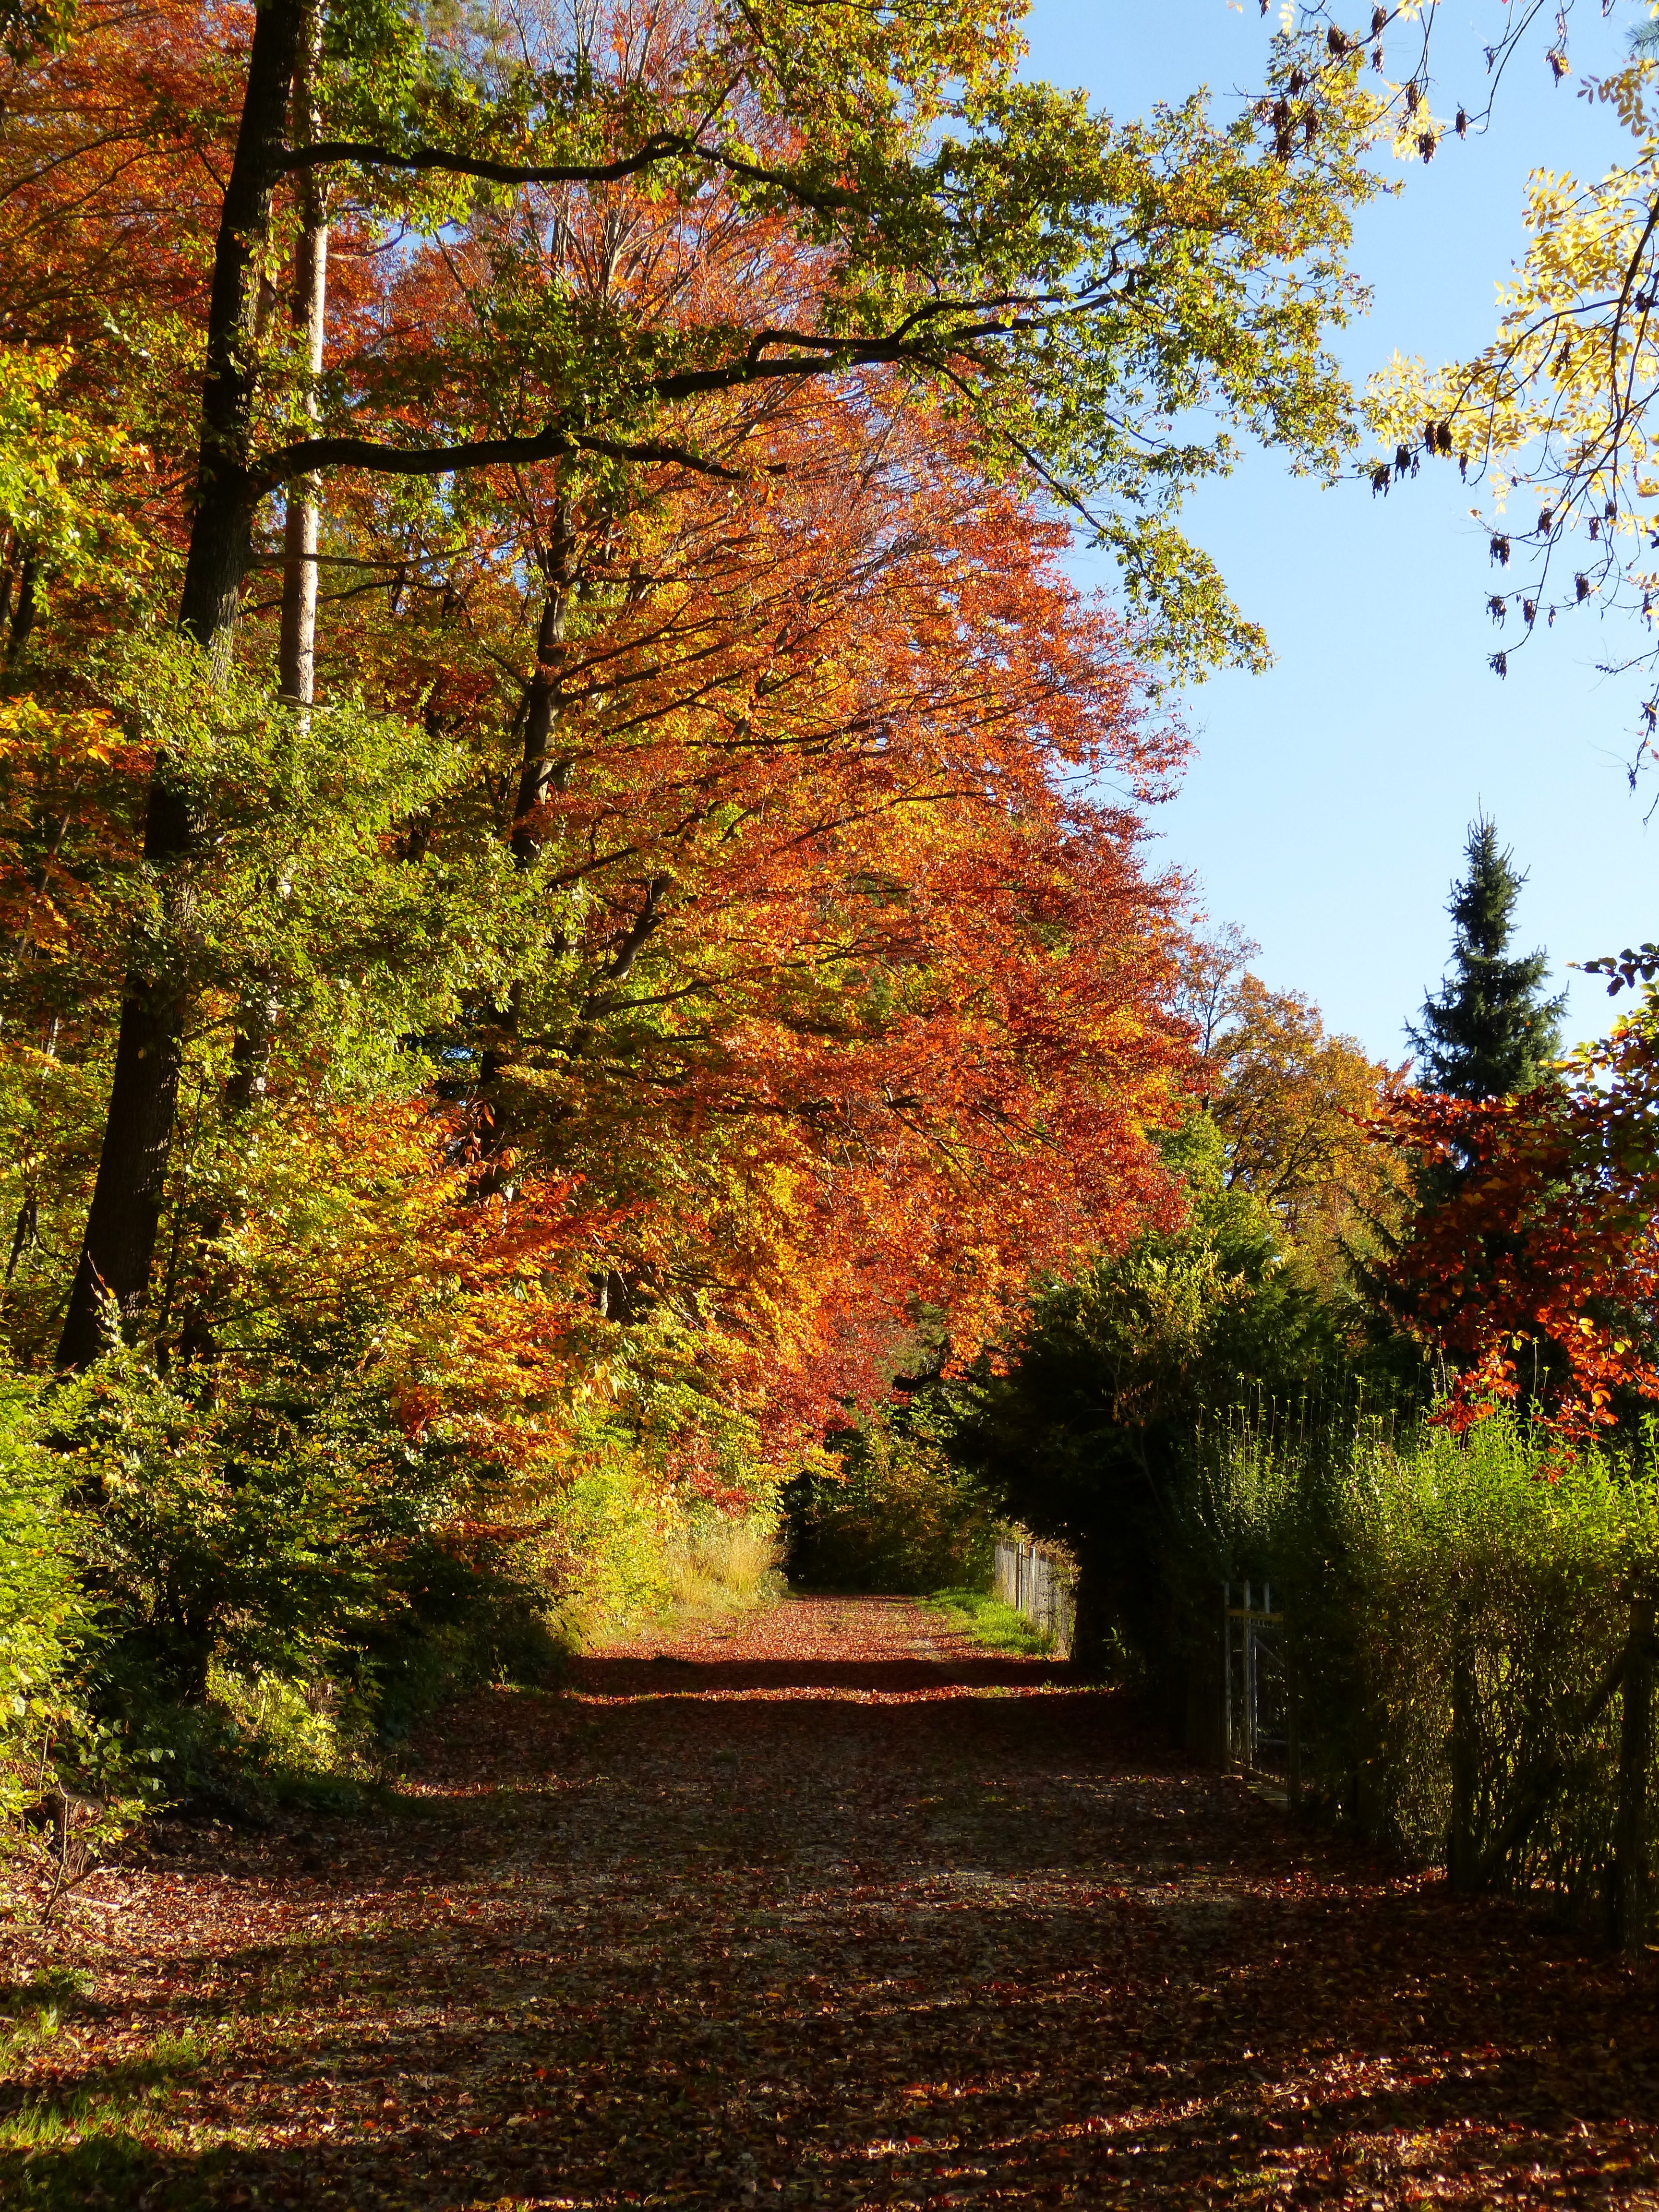
landscape, tree, nature, forest, plant, trail, leaf, flower, autumn, park, botany, season, maple tree, deciduous, grove, woodland, away, ecosystem, woody plant, temperate broadleaf and mixed forest